Aberdaron

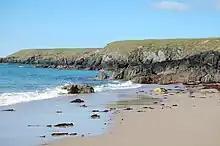
The beach at Porthor is part of a coastal estate owned by the National Trust

Porth Ysgo, owned by the National Trust, is reached by a steep slope from Llanfaelrhys, east of Aberdaron, past a disused manganese mine in Nant y Gadwen. The mine employed 200 people in 1906; the ore was used as a strengthening agent for steel. The mine closed in 1927, and produced in its lifetime. Where the path from Ysgo reaches the beach, a waterfall, Pistyll y Gaseg, tumbles over the cliff. At the eastern end of the bay is Porth Alwm, where the stream from Nant y Gadwen flows into the sea. The south-facing beach is composed of fine, firm sand.